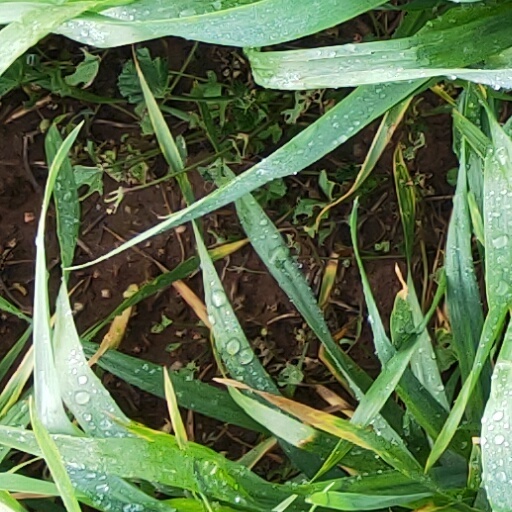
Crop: wheat